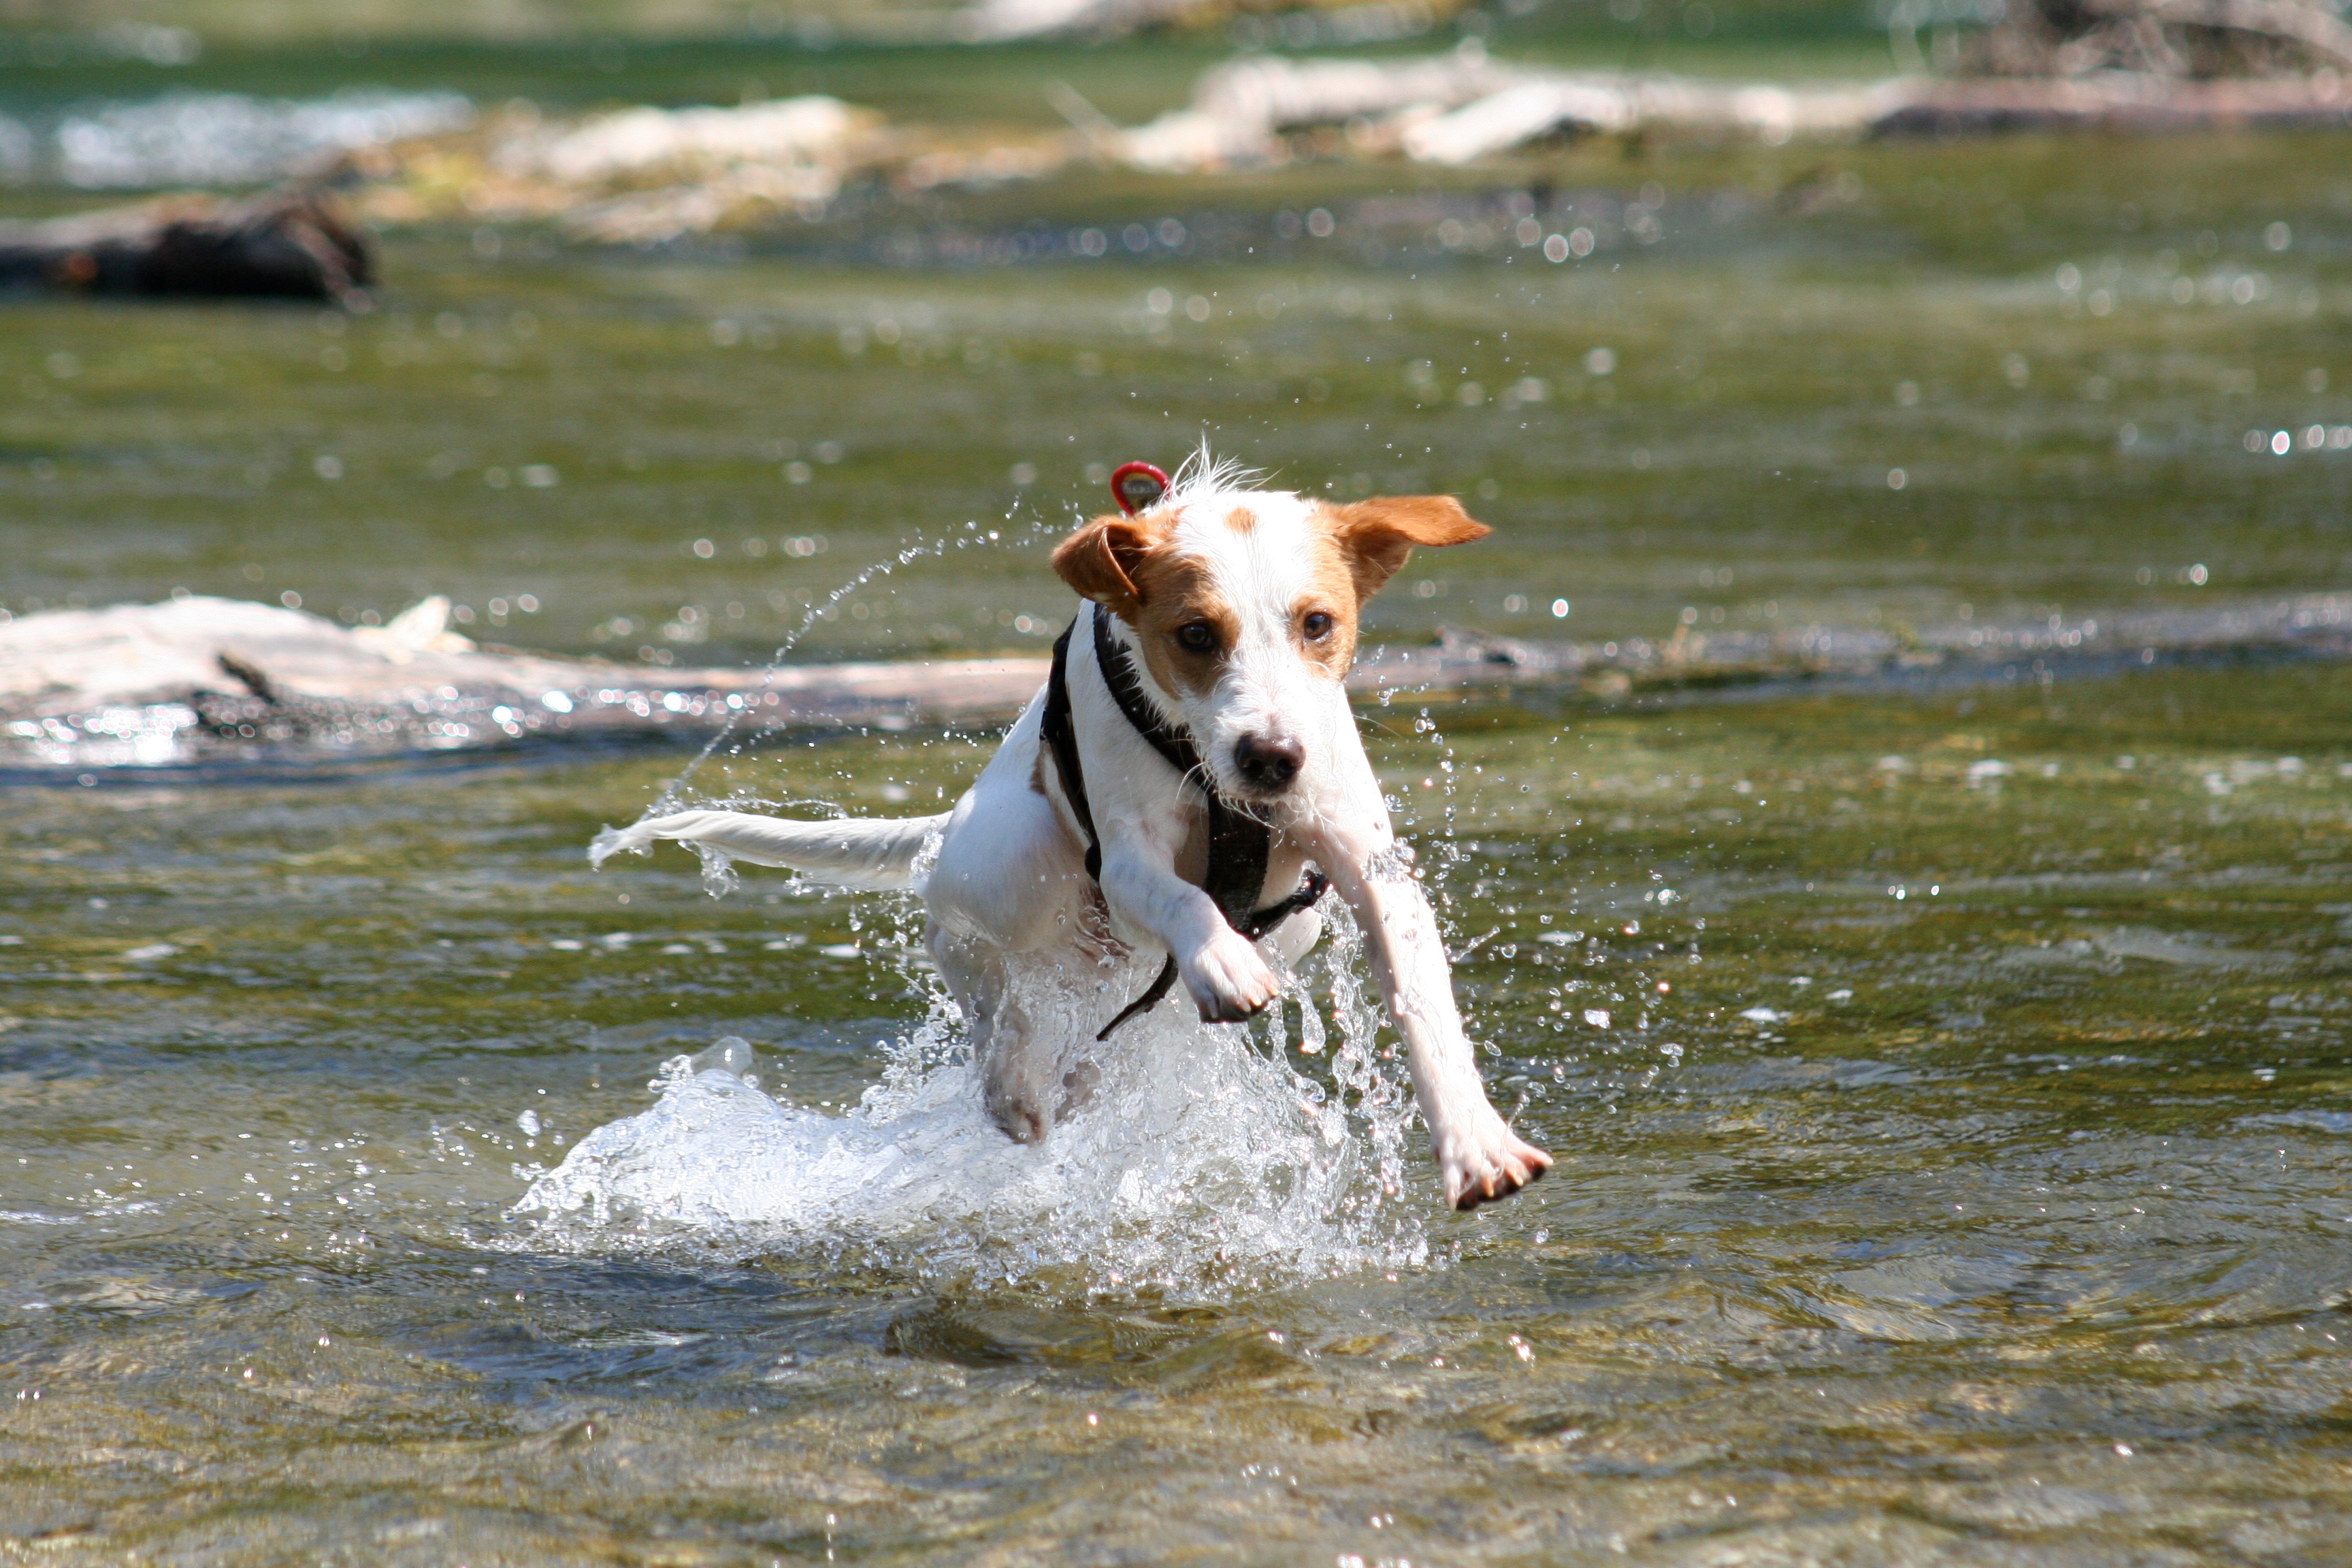
dog, mammal, vertebrate, dog like mammal